Alfa Romeo Arna

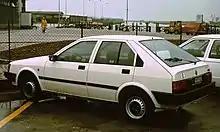
Alfa Romeo Arna five door

For the joint venture, a new plant was constructed in Pratola Serra, near Naples. The body panels of the car were constructed in Japan by Nissan, then shipped to Italy for final assembly. Nissan and Alfa Romeo also engaged in a commercial cabover truck, called the Romeo and rebadged as the Nissan Trade for a short time.